Andy Landers

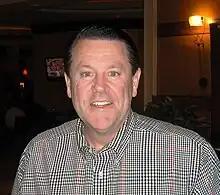
Landers in 2011

Andrew Grady Landers (born October 8, 1952) is an American former college basketball coach who was head women's basketball coach at the University of Georgia from 1979 to 2015.